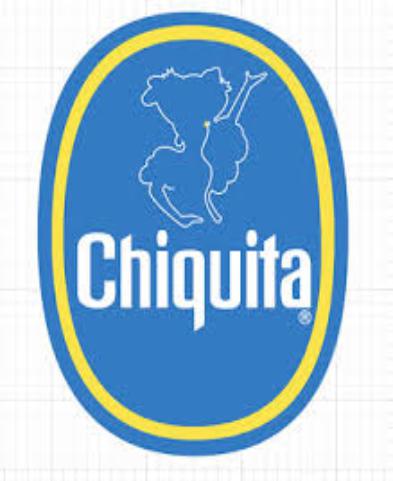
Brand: Chiquita
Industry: Clothes